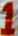
Number: 1